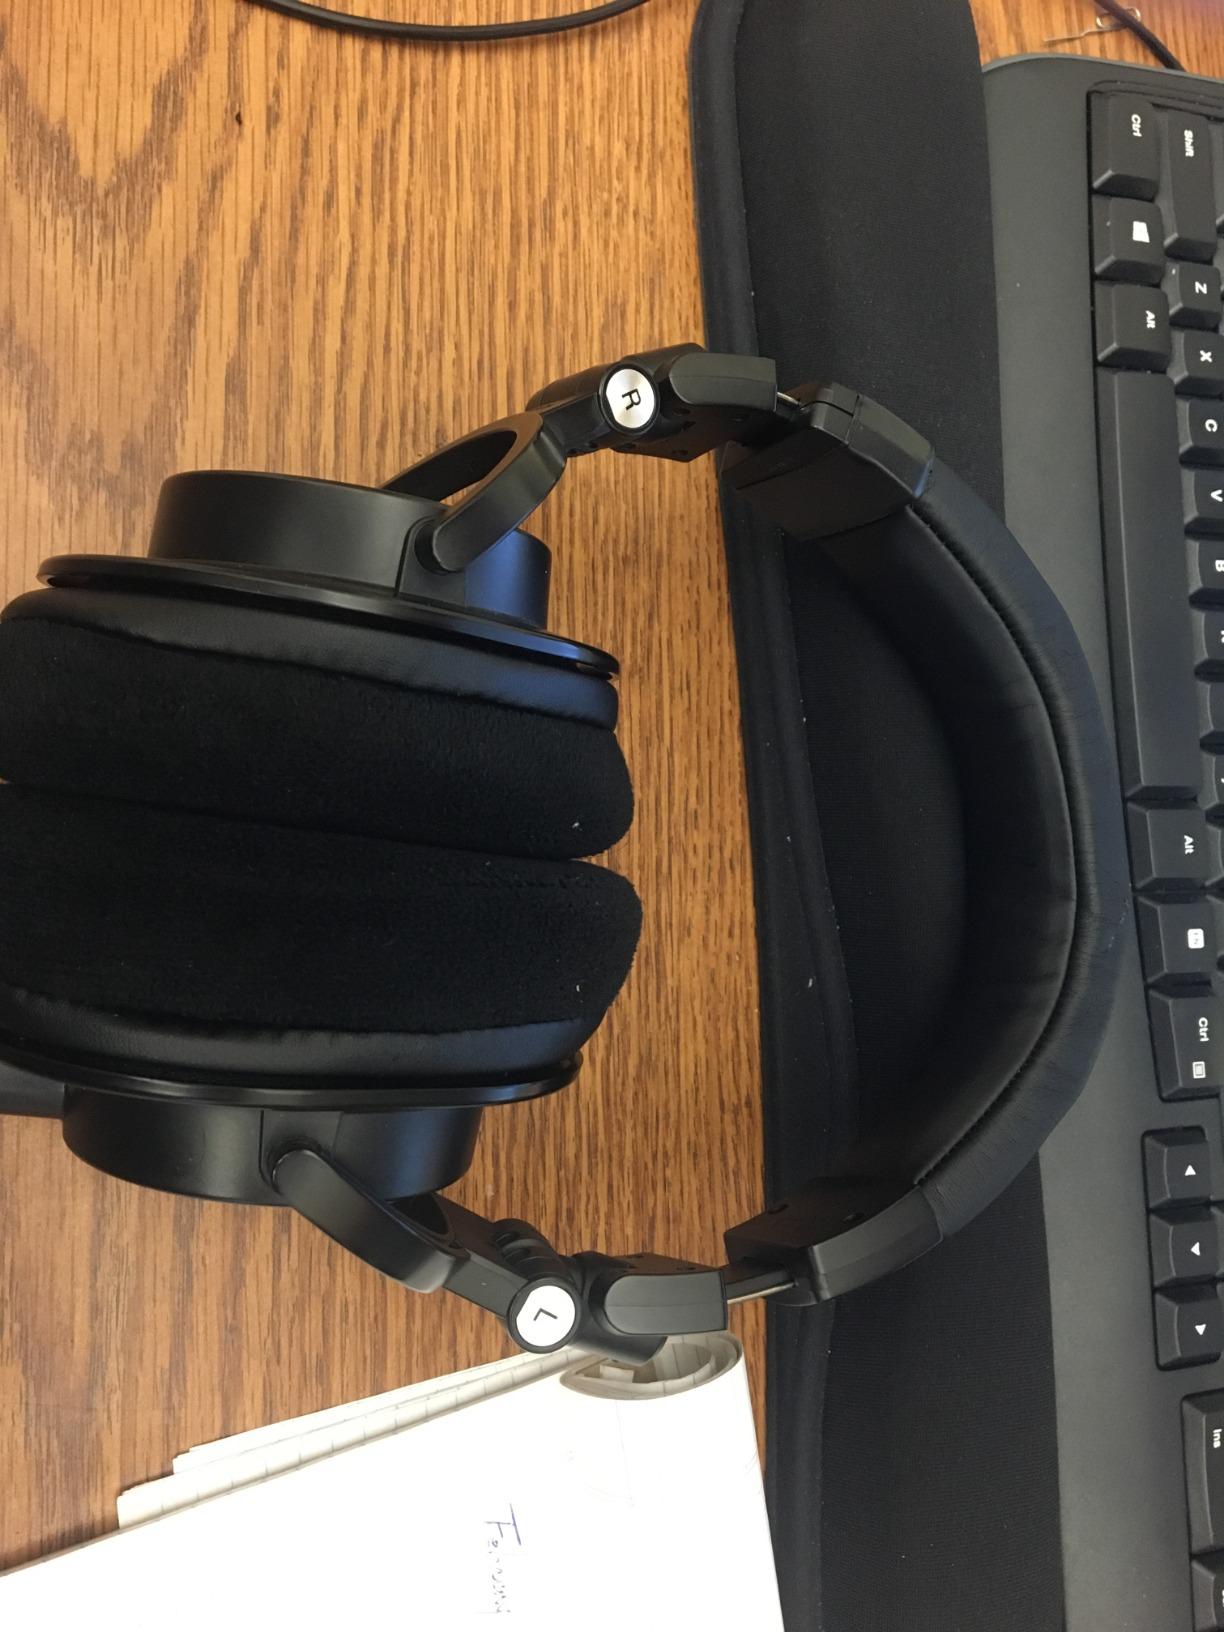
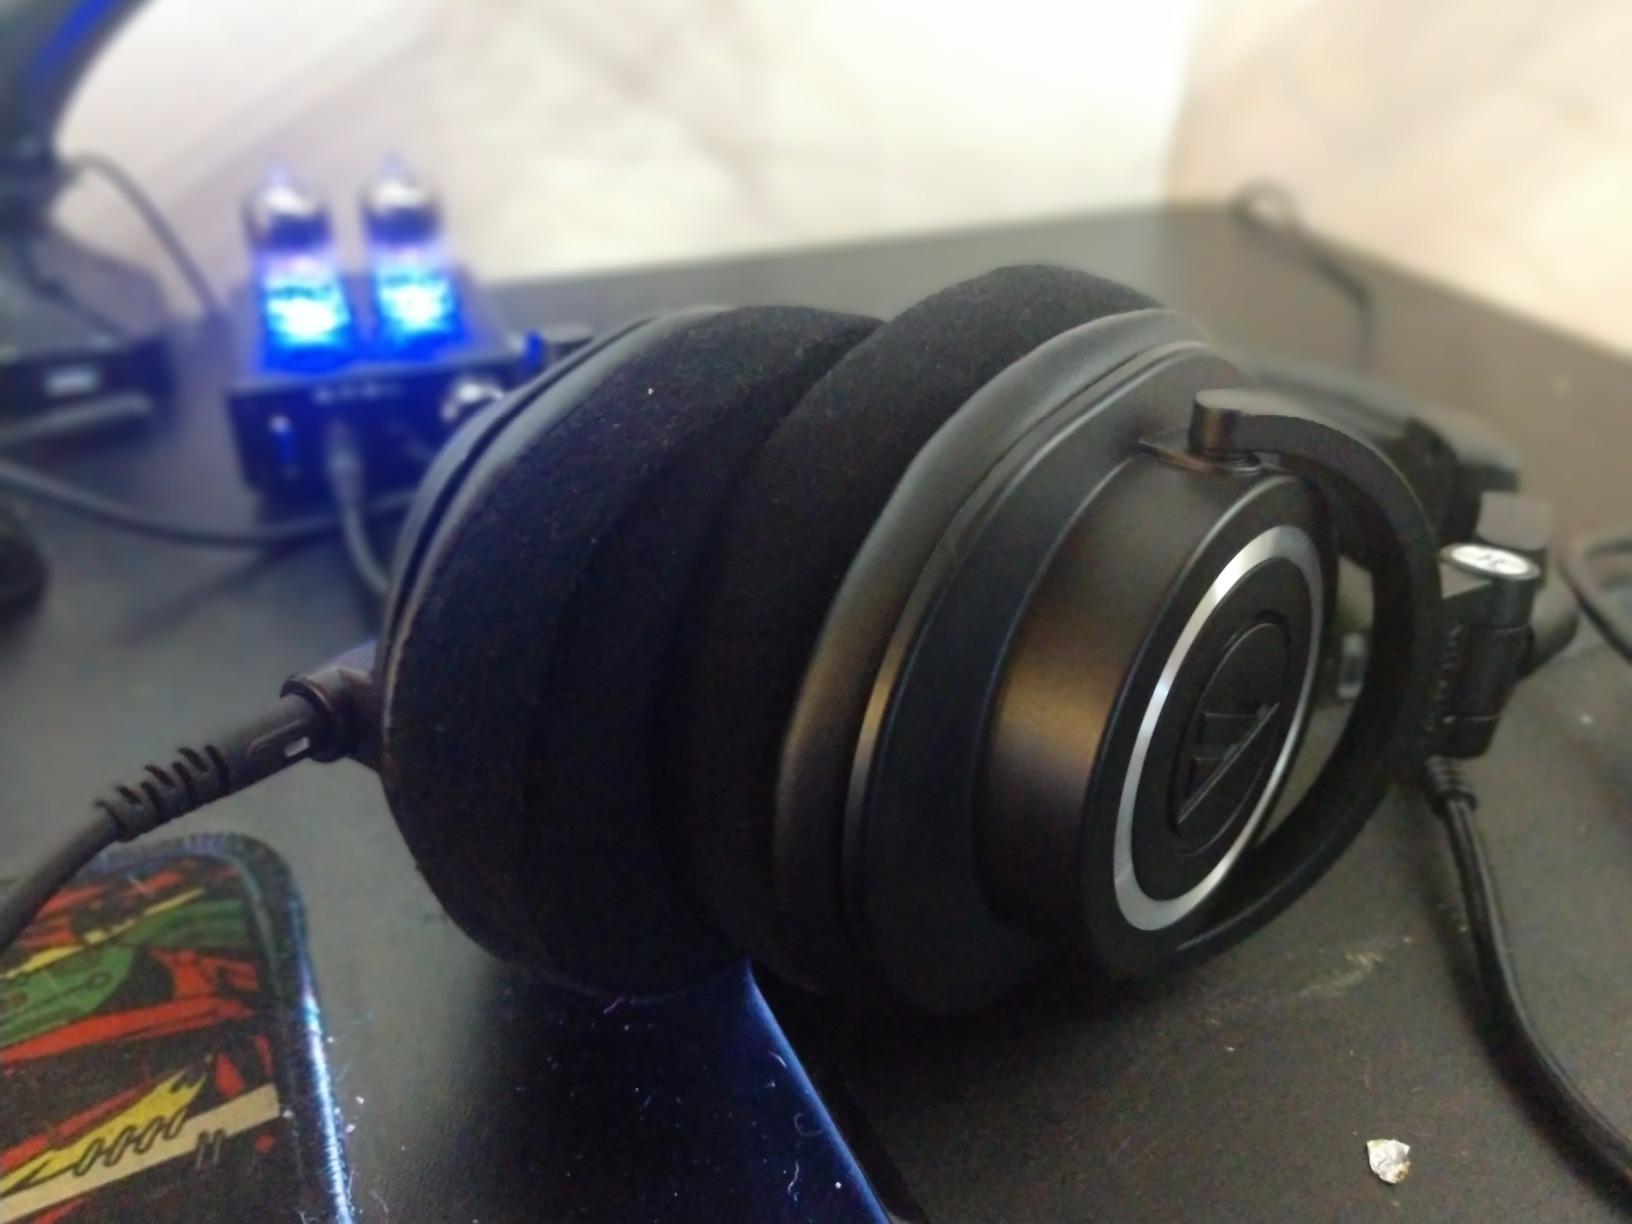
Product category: headphones
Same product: yes